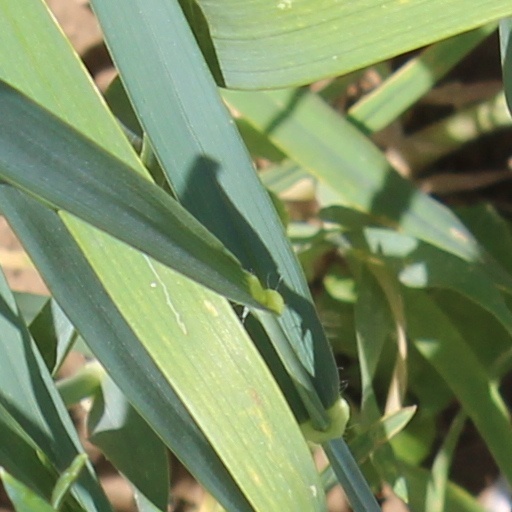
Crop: wheat